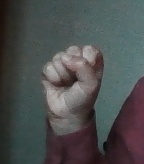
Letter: saad